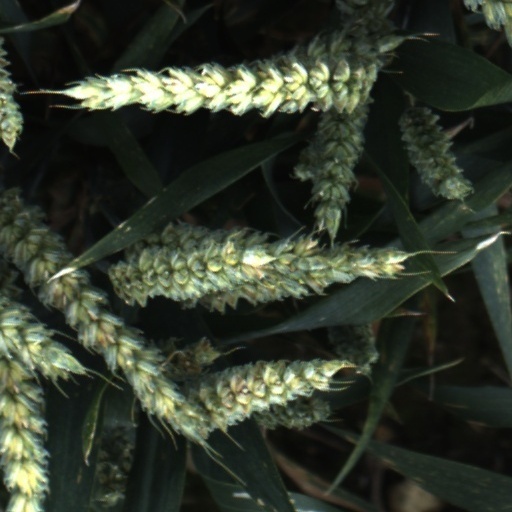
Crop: wheat